Henri de Miffonis

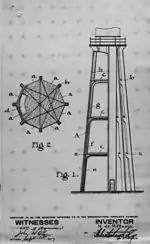
Plan of a reinforced concrete tower, patent application filed in 1907 by Miffonis.

Meanwhile, Miffonis applied for a patent for his plans of reinforced concrete lighthouses with flying buttresses in June 1907, about a month after the patent application of Wallberg. Miffonis' request described the physical characteristics of his model of a concrete tower and the differences between his plan and the models of concrete towers already patented; i.e., the presence of the flying buttresses placed at the ends of the prismatic tower and the presence of floors at the junction of the buttresses and the walls of the tower. There was also a description of the advantages of his model, i.e., a great solidity of the tower and a great resistance to lateral wind forces due to the flying buttresses as well as a reduction of the quantity of concrete needed for construction.